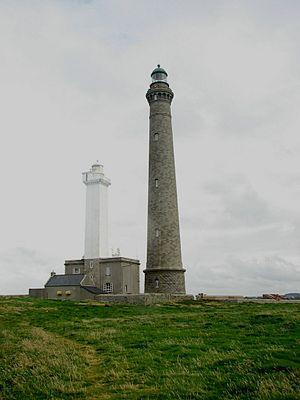
Phare de l'Île Vierge, La Manche (mer), Finistère, Bretagne, France Português: Farol da Ilha Virgem, Canal da Mancha, Finisterra, Bretanha, França
Le phare de l'île Vierge, est un phare maritime construit sur un îlot dénommé « Île Vierge » à 1,4 km du lieu-dit de Kastell Ac'h, sur la côte bretonne. Il est situé dans le Finistère et dépend administrativement de la commune de Plouguerneau. Ce phare est classé au titre des monuments historiques depuis le 23 mai 2011.